Dharma Drum Mountain

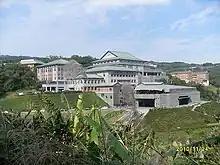
Dharma Drum Mountain headquarters in Taiwan

Dharma Drum Mountain (DDM) is an international Buddhist spiritual, cultural, and educational foundation founded by late Chan master Sheng-yen (1931–2009). The center focuses on educating the public in Buddhism with the goal of improving the world and establishing a "Pure Land on Earth" through Buddhist education. The international headquarters of this organization is located at Jinshan District, New Taipei City, Taiwan.